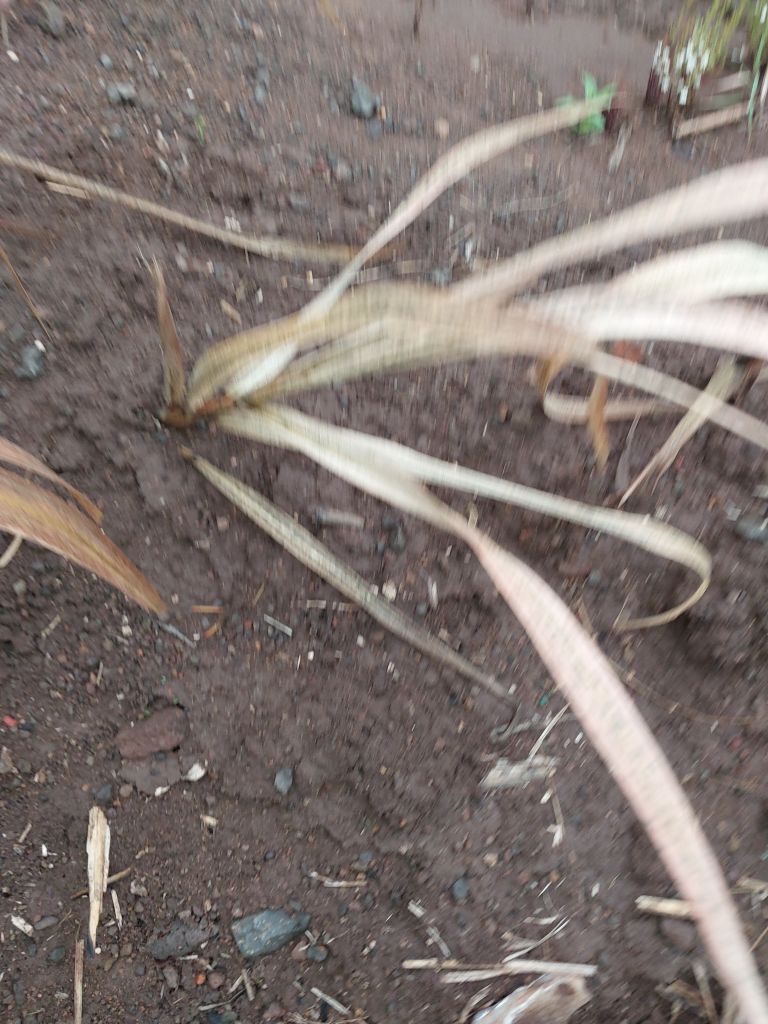
Label: Sett Rot